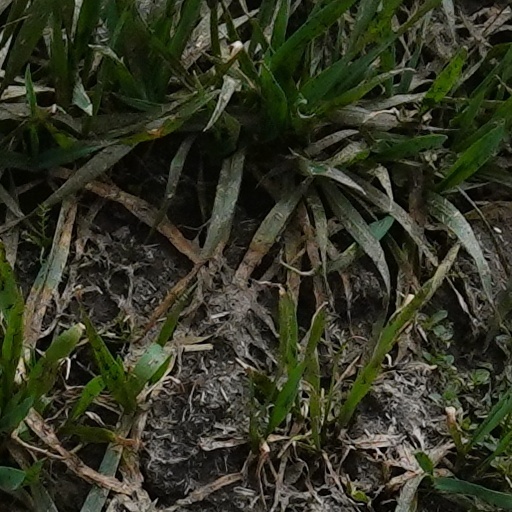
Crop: wheat